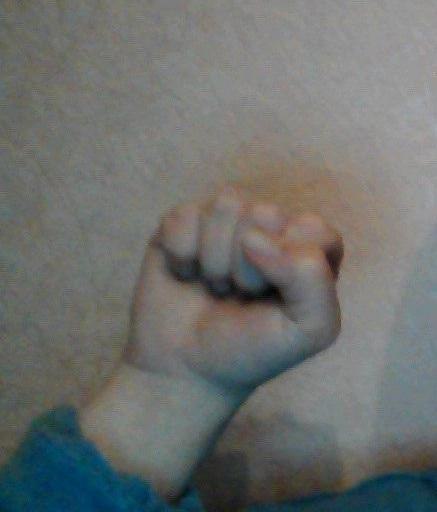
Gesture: fist